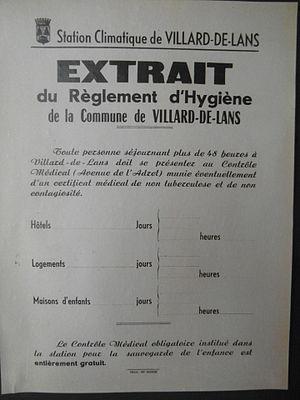
Affiche municipale de Villard-de--Lans des années 1930
Villard-de-Lans [vilaʁ.də.lɑ̃] est une commune française située, géographiquement dans le massif du Vercors, administrativement dans le département de l'Isère, en région Auvergne-Rhône-Alpes et, autrefois rattachée à l'ancienne province du Dauphiné.